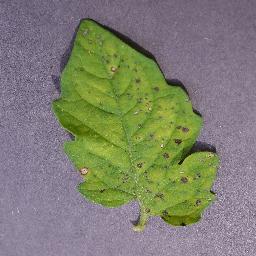
Label: Tomato___Septoria_leaf_spot